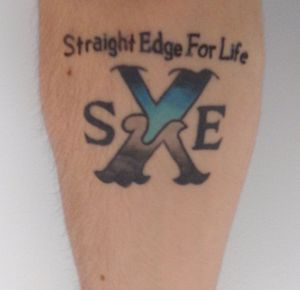
Straight Edge
Straight Edge-tatovering.
Straight Edge, også kendt som sXe, er hovedsageligt en ungdoms-orienteret livsstil og en modkultur, nært forbundet med punk-musikken og hardcore punk-musikken i specielt USA. Ordet menes at stamme fra en sang af Minor Threat med navnet Straight Edge.